The Logan and Albert Bulletin

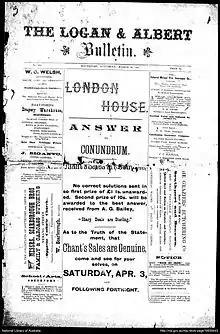
Front page of "The Logan and Albert Bulletin".

The newspaper was originally established in 1885 under the masthead the "Southern Queensland Bulletin", a four-page weekly produced on a hand run machine in a tin shed by printer-editor P.J. McNamara. There were several changes of ownership before the paper was bought by James Shepherd in 1895 and changed the title to "The Logan and Albert Bulletin". Shepherd was joined by W.D. Mellor in the propriety and together they launched another paper, "The Beaudesert Herald" in 1904. By 1905 "The Logan and Albert Bulletin" had expanded to eight pages and was considered an old-established paper with a large circulation containing bright readable matter. The paper was sold to Edward Fass, who became Southport's second mayor, in 1905. Ownership of the paper continued to change over the next 50 years and it was the multi-generational contribution of the Rootes family that provided stability to the publication. On 21 December 1928, under the editorship of Mr Michael James O'Donohue, the newspaper changed format to a tabloid and altered its masthead for a third time to "The South Coast Bulletin". A fourth name change occurred on 8 May 1963 when "The South Coast Bulletin" became the "Gold Coast Bulletin".